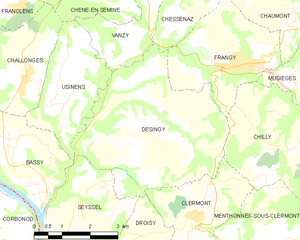
Carte des communes françaises Desingy